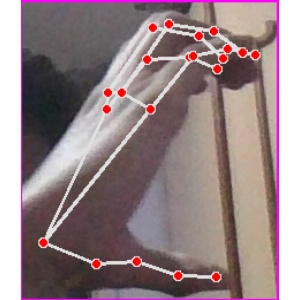
अक्षर: ऋ